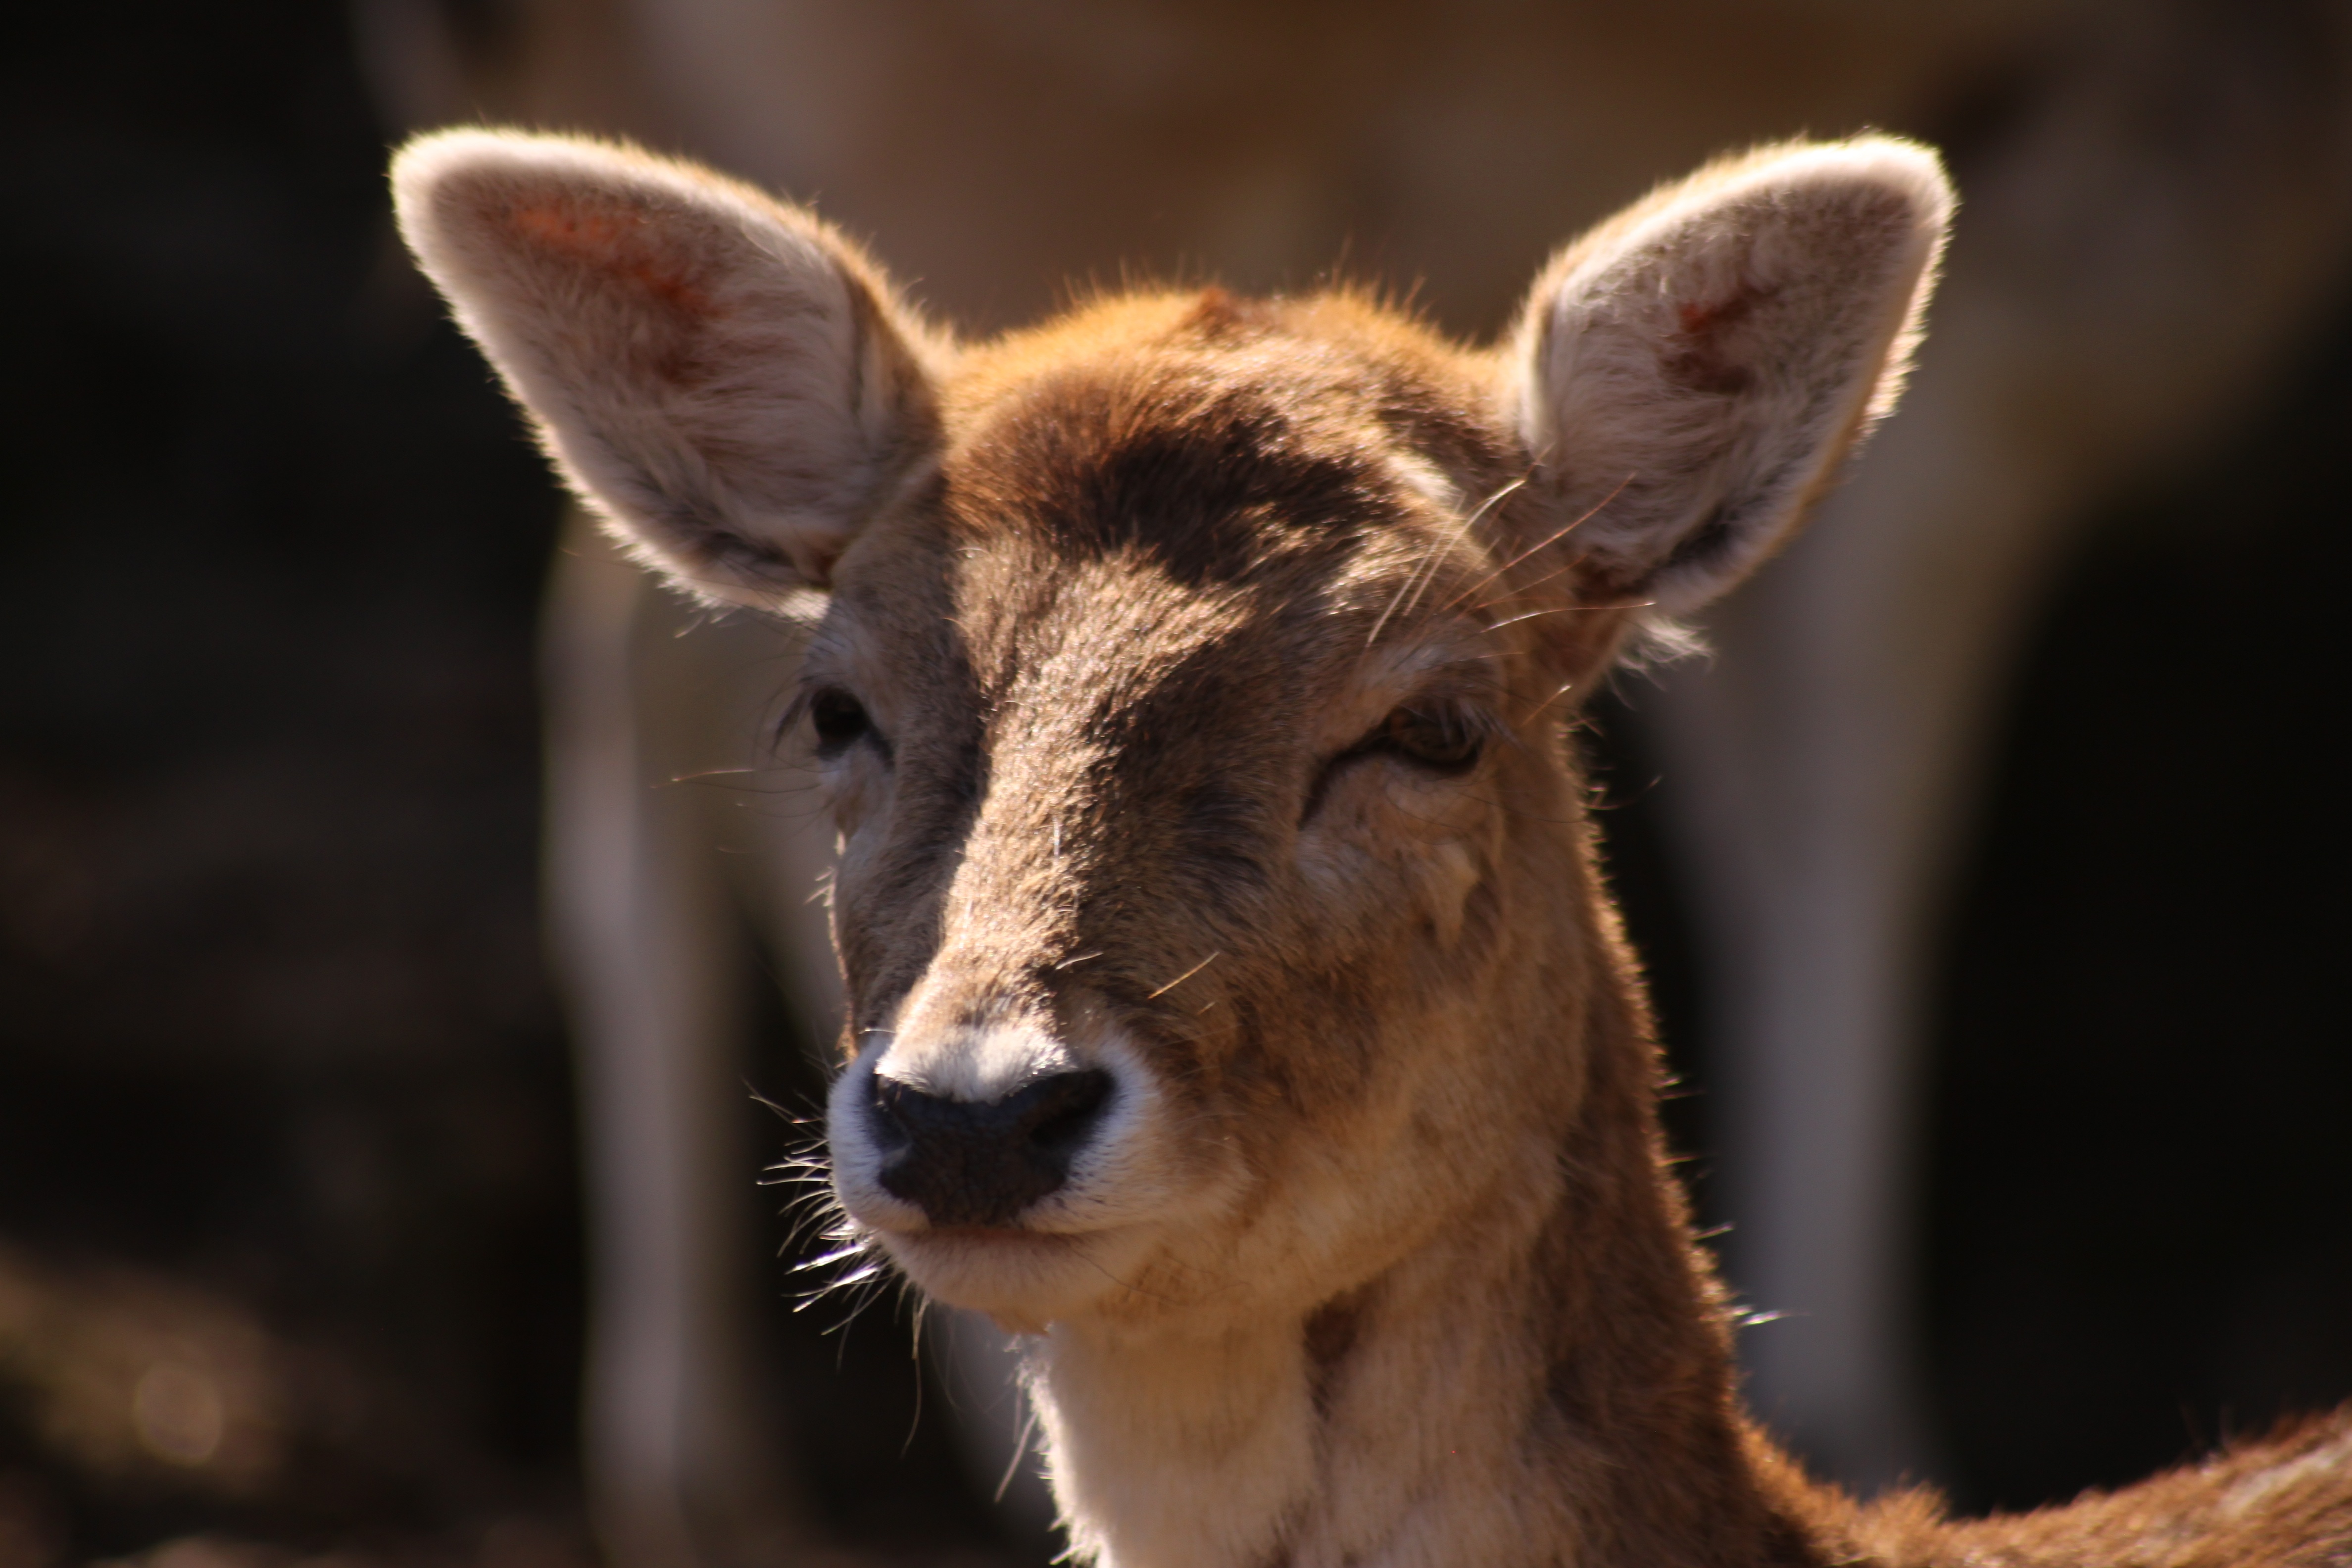
wildlife, deer, horn, mammal, italy, fauna, close up, vertebrate, botanical garden, bighorn, red deer, white tailed deer, zoological garden, lago maggiore, villa pallavicino, stresa